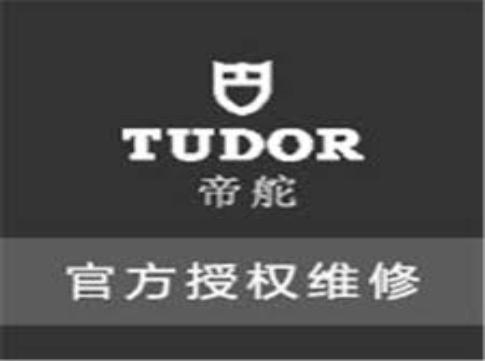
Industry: Clothes